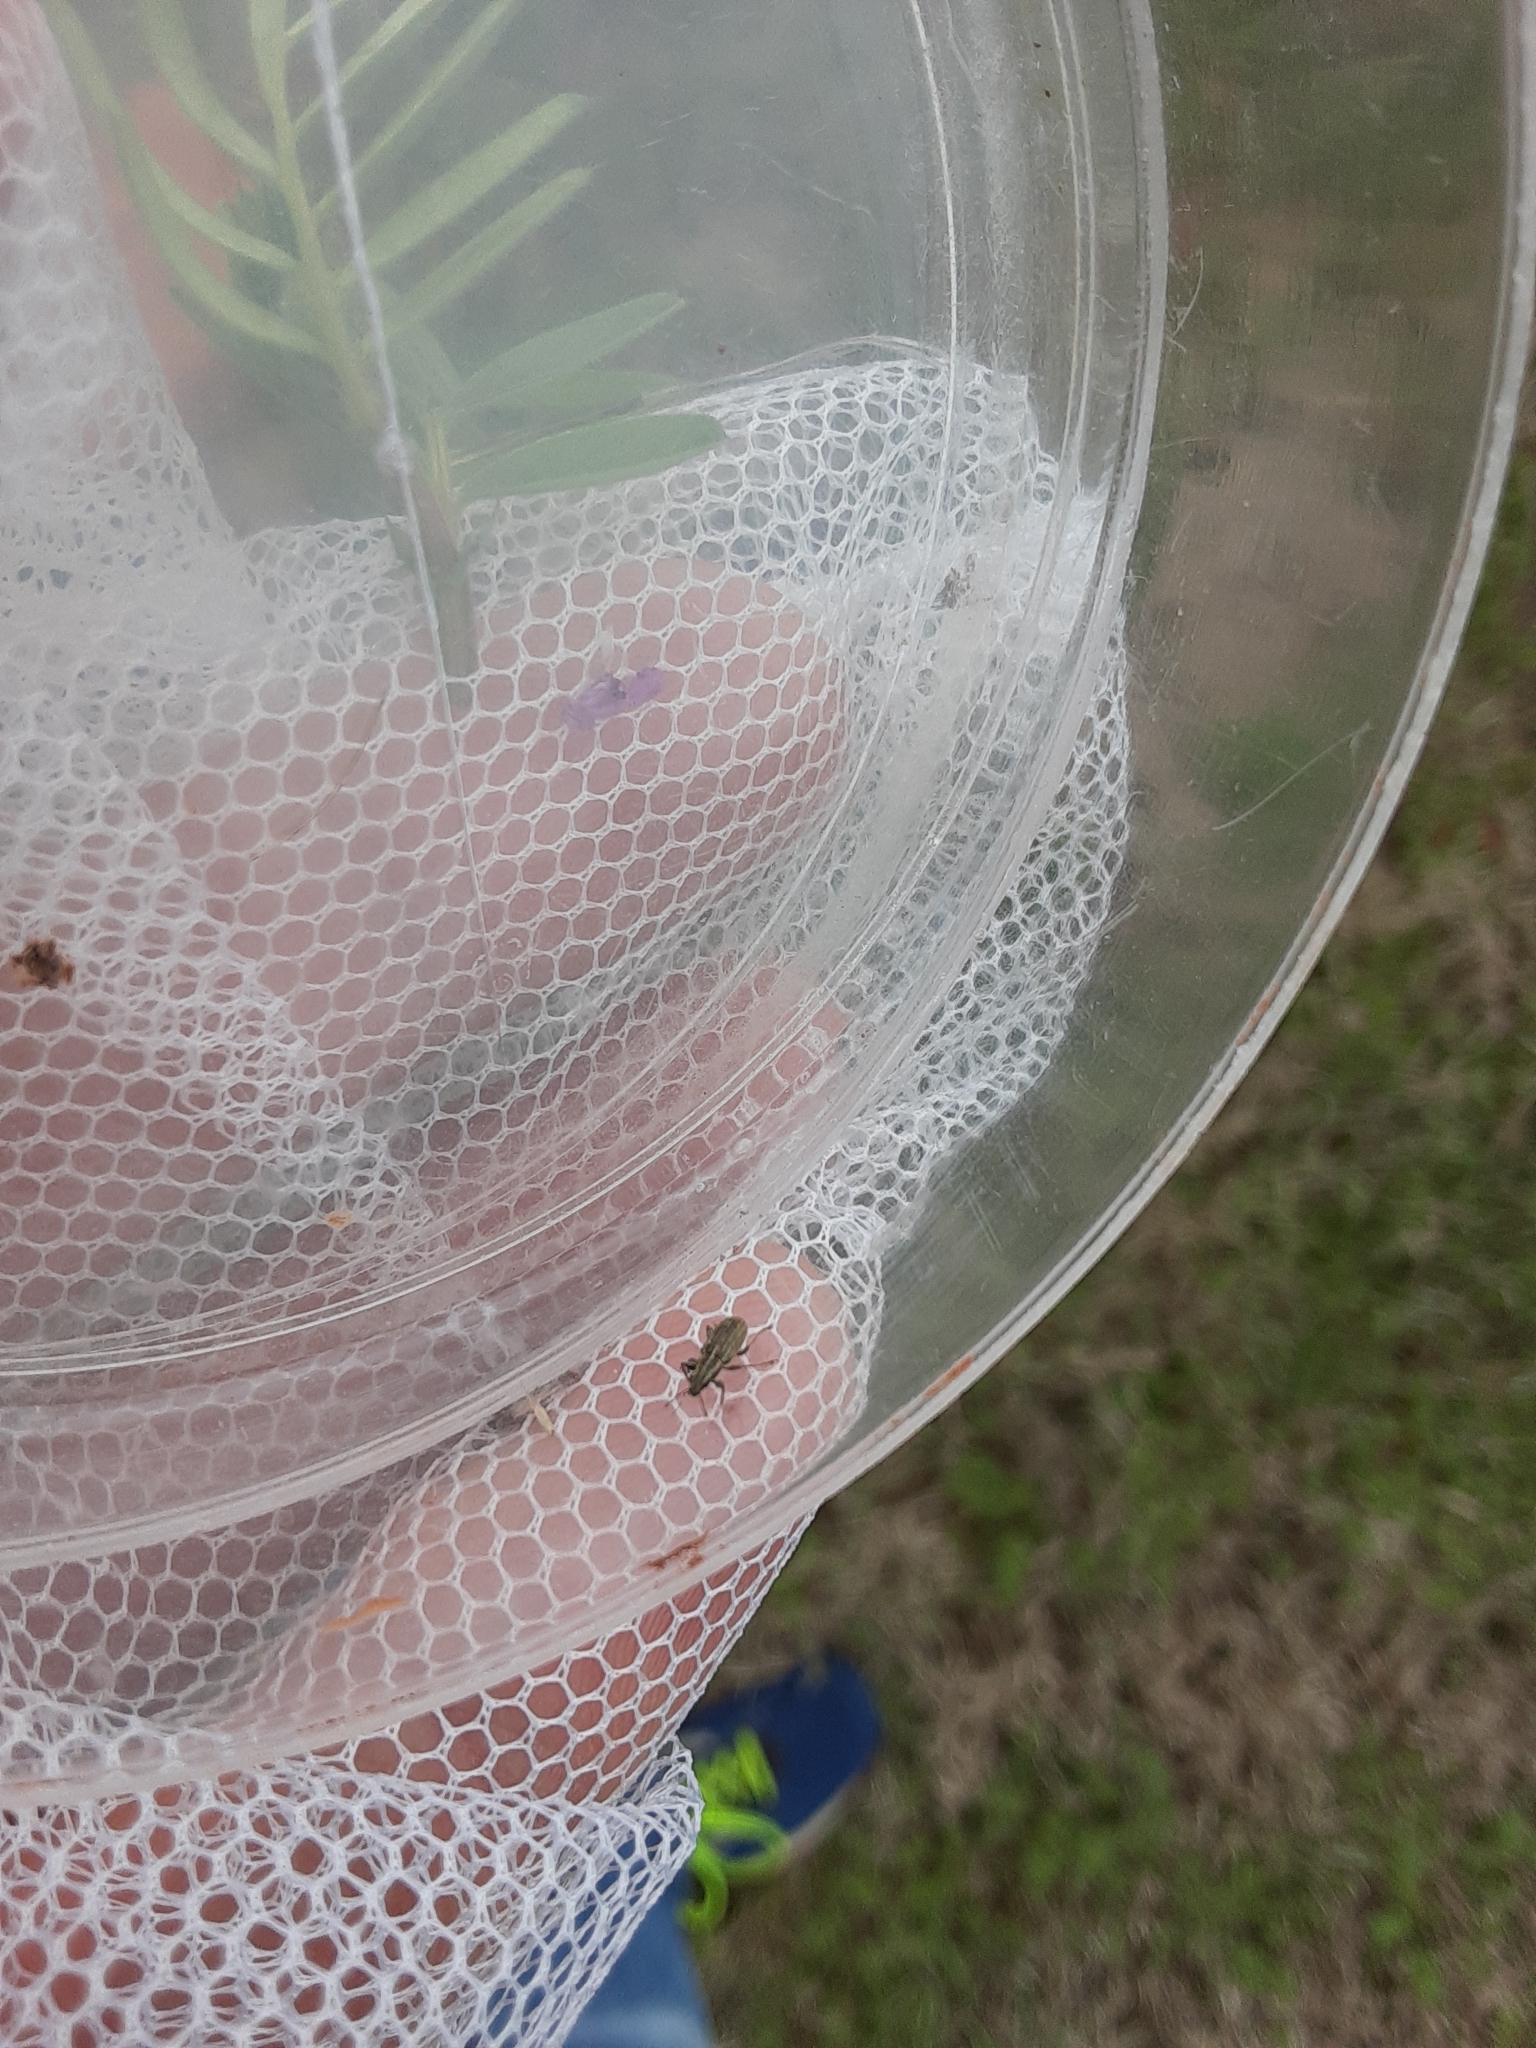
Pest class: pea_leaf_weevil